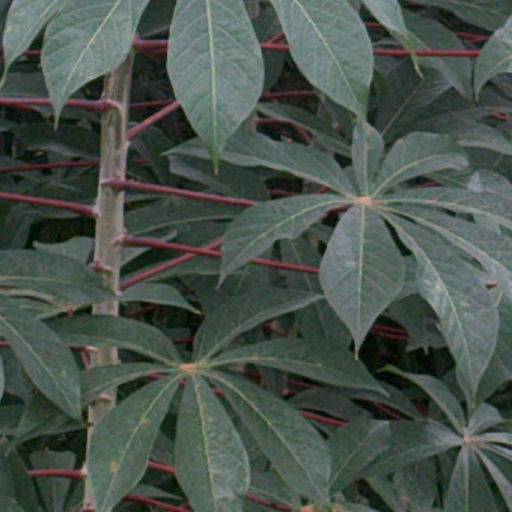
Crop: cassava